Verismo (literature)

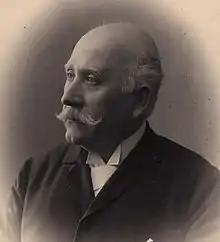
Luigi Capuana, one of the main exponents of in literature, and the author of the novel "Giacinta", generally regarded as the "manifesto" of the movement.

, from , 'true') was an Italian literary movement which peaked between approximately 1875 and the early 1900s. Sicilian writers Giovanni Verga, Luigi Capuana and Federico De Roberto were its main exponents. Capuana published the novel "Giacinta", generally regarded as the "manifesto" of Italian . Unlike French naturalism, which was based on positivistic ideals, Verga and Capuana rejected claims of the scientific nature and social usefulness of the movement. D. H. Lawrence was influenced by Italian "verismo", and translated several of Verga's works into English.